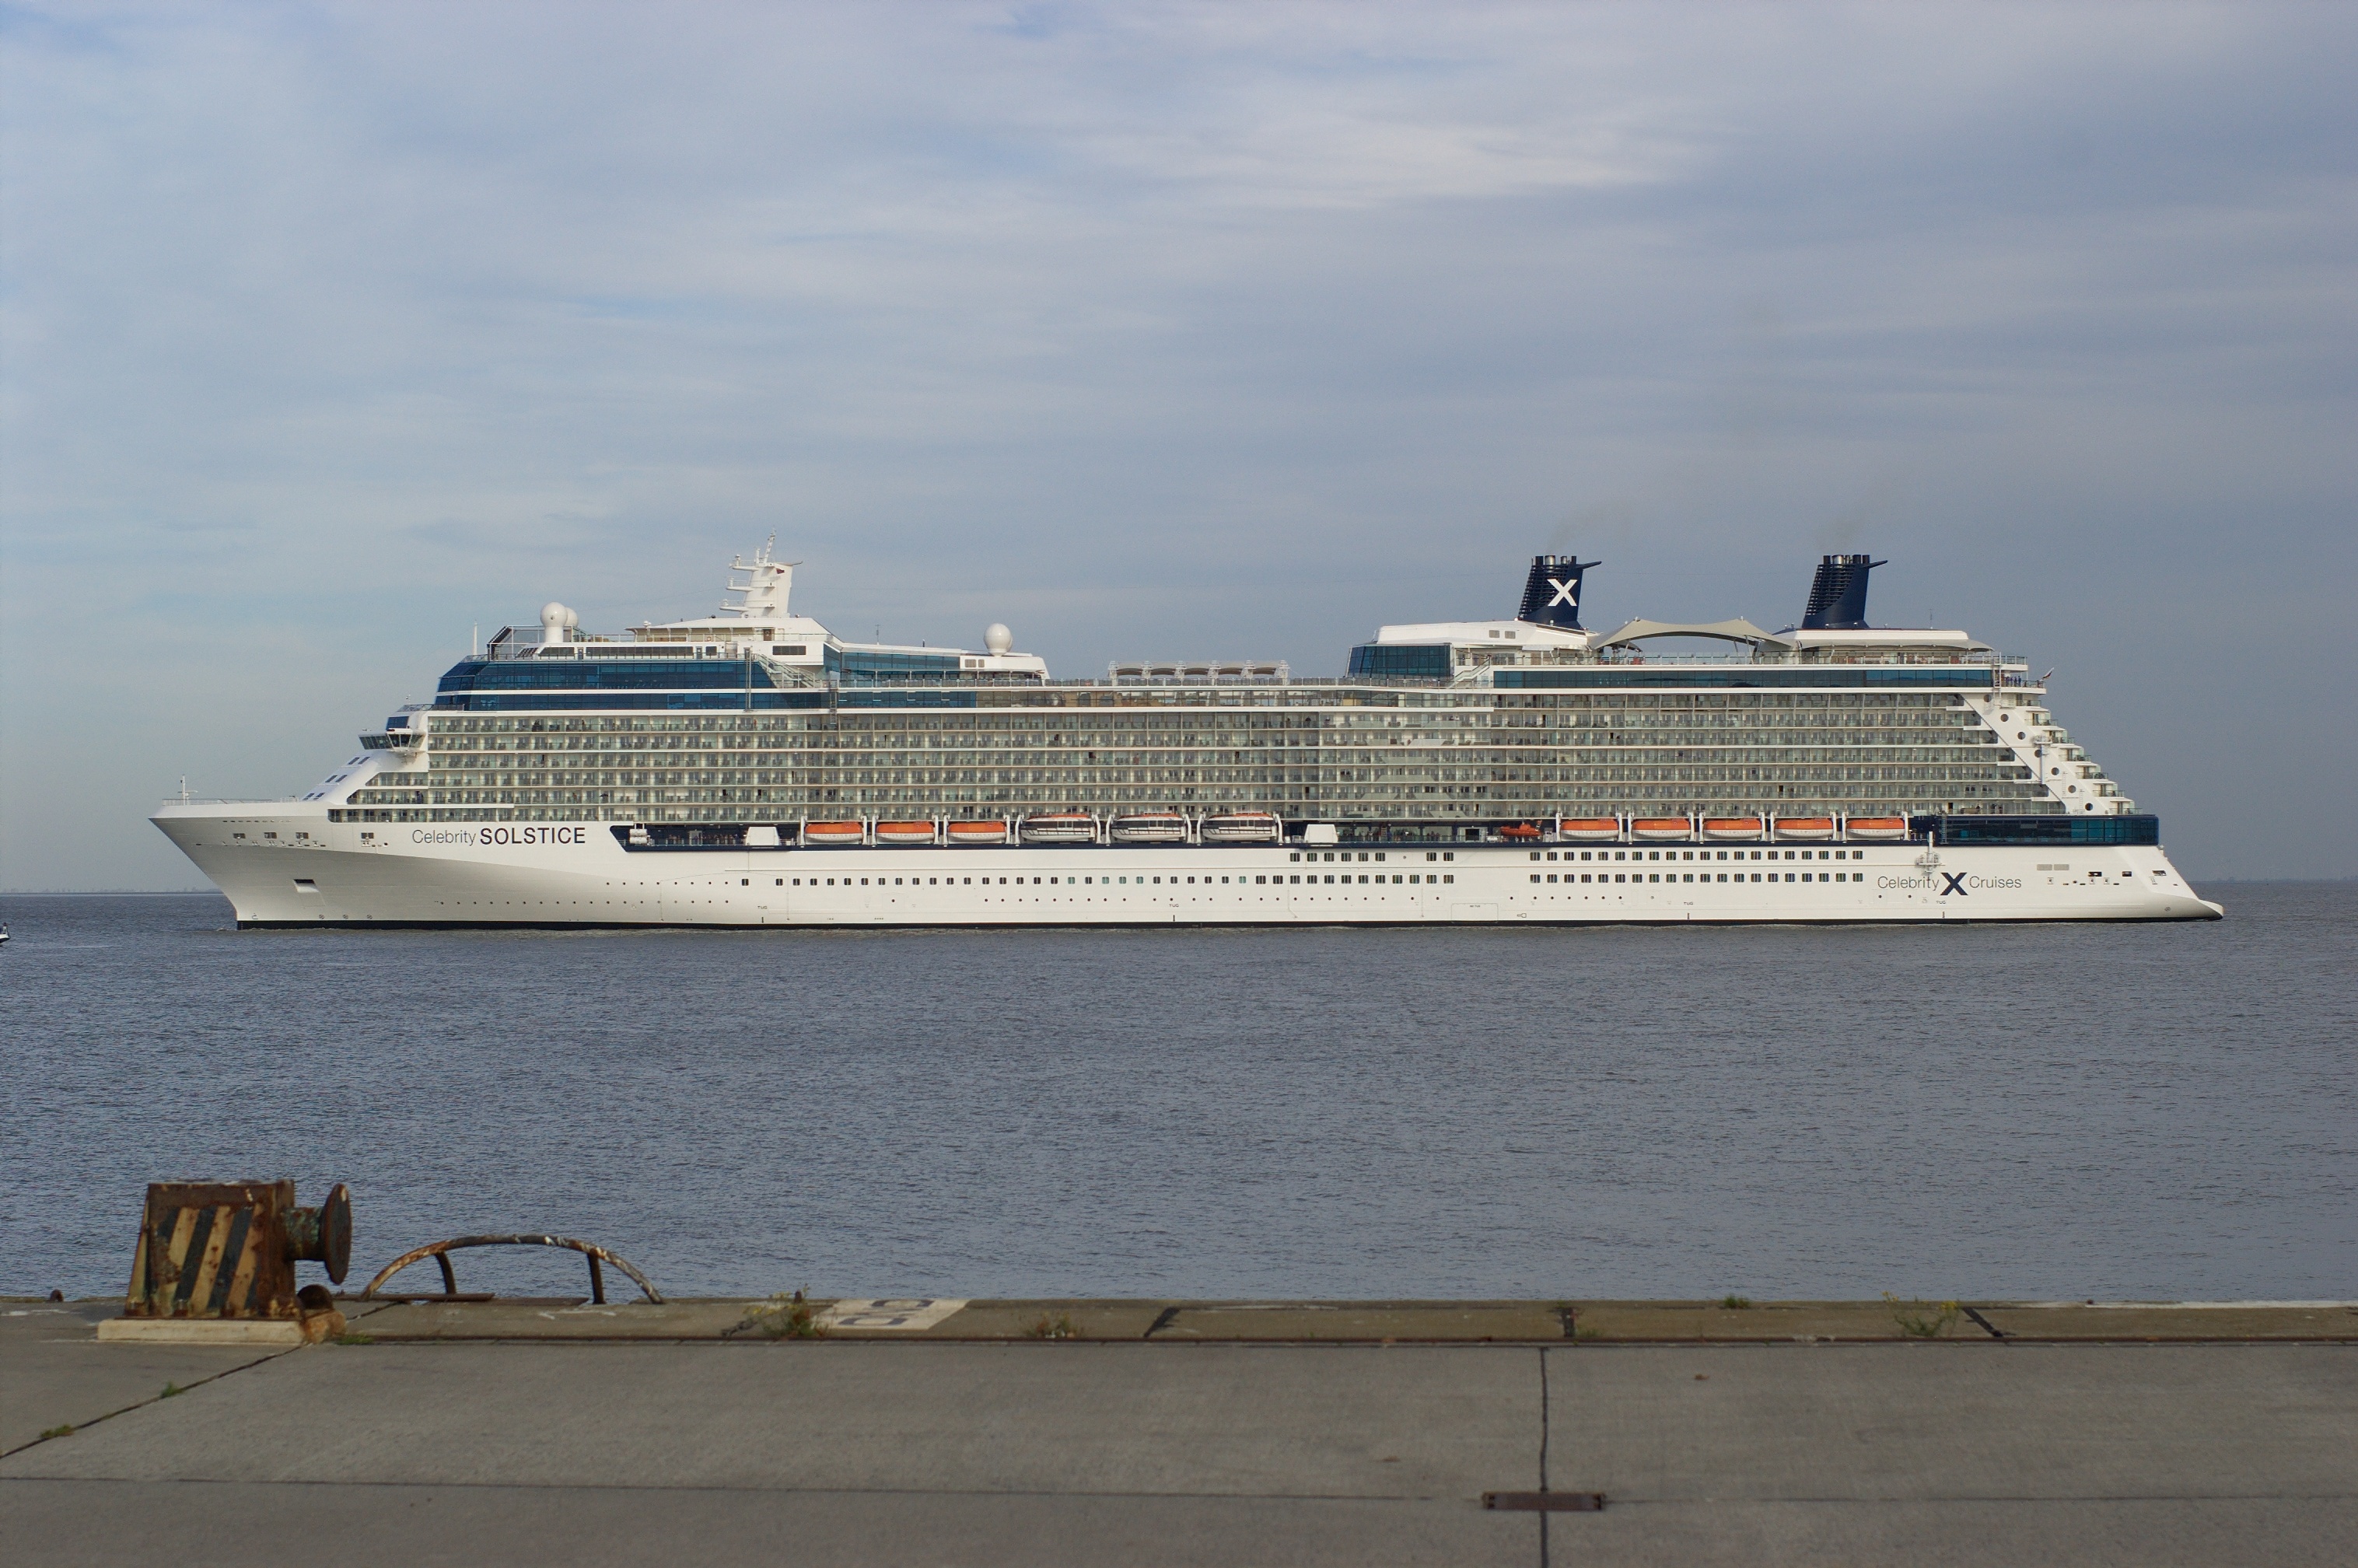
sea, ship, vehicle, ferry, 50mm, rawtherapee, germany, deutschland, pentax, channel, watercraft, cruise ship, schiff, lenstagged, steffenzahn, k100d, justpentax, iamflickr, fa50, fa50mm, smcpentaxfa11450mm, pentaxfa50mm, smcpfa50mmf14, niedersachsen, lowersaxony, cuxhaven, motor ship, passenger ship, freight transport, ocean liner